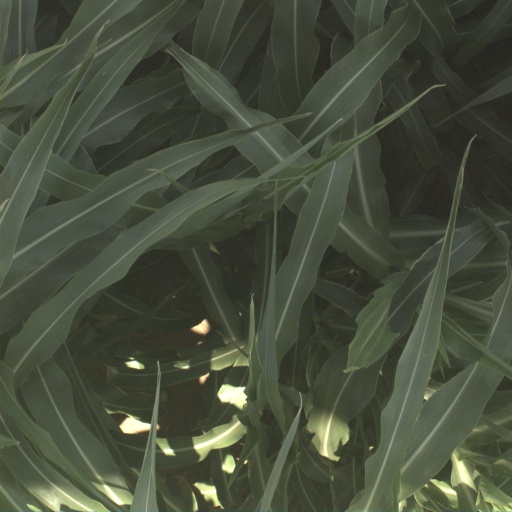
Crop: sorghum